First Zeitun Resistance

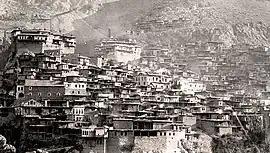
Zeitun

The Armenians of Zeitun had historically enjoyed a period of high autonomy in the Ottoman Empire until the nineteenth century. In the first half of the nineteenth century, the central government decided to bring this region of the empire under tighter control and attempted to do this by settling Muslims in the villages around Zeitun.